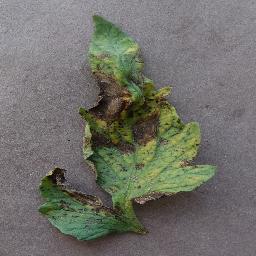
Label: Tomato___Early_blight